Church of Saint Mary of the Mongols

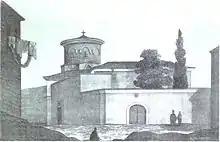
The church in 1877

In 1281, Maria Palaiologina, illegitimate daughter of Emperor Michael VIII and widow of Abaqa, Khan of the Mongolian Ilkhanate, returned to Constantinople after an absence of 15 years. She is said to have rebuilt the nunnery and the church (which then assumed the shape still seen today), deserving the title of "Ktētorissa" ("foundress") of that complex, and retired there until her death. Since that time, the nunnery and the church got the appellation of "Mouchliōtissa" ("of the Mongols" in Greek). After her death the convent decayed, because her heirs used the properties of the nunnery for their purposes, and had even raised a mortgage on them. Finally the nuns started a suit with the heirs first before the Emperor, and then before the Patriarch. The heirs presented as proof of their right an imperial chrysobull certifying the purchase of the nunnery from Maria Palaiologina, but the document was deemed false, so that the Patriarchate restored the rights of the nuns. The nunnery existed until the end of the Empire, then was abandoned.